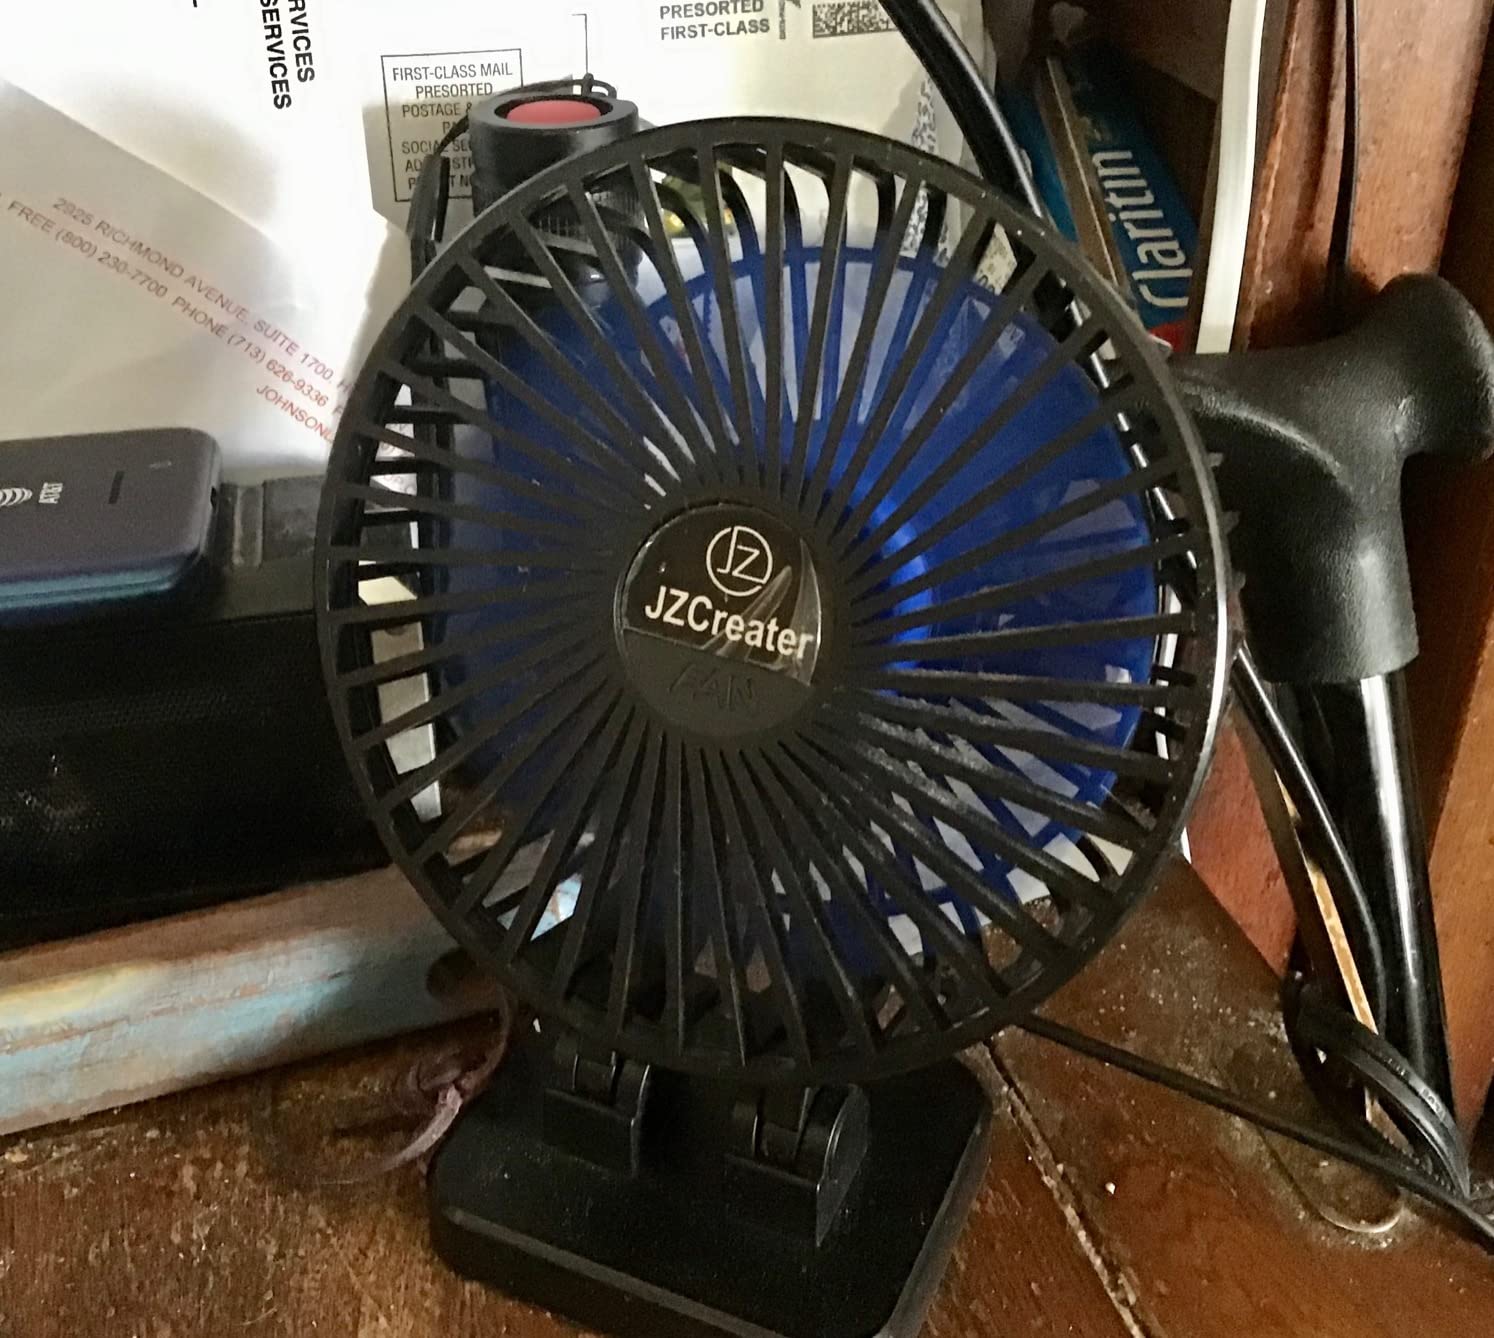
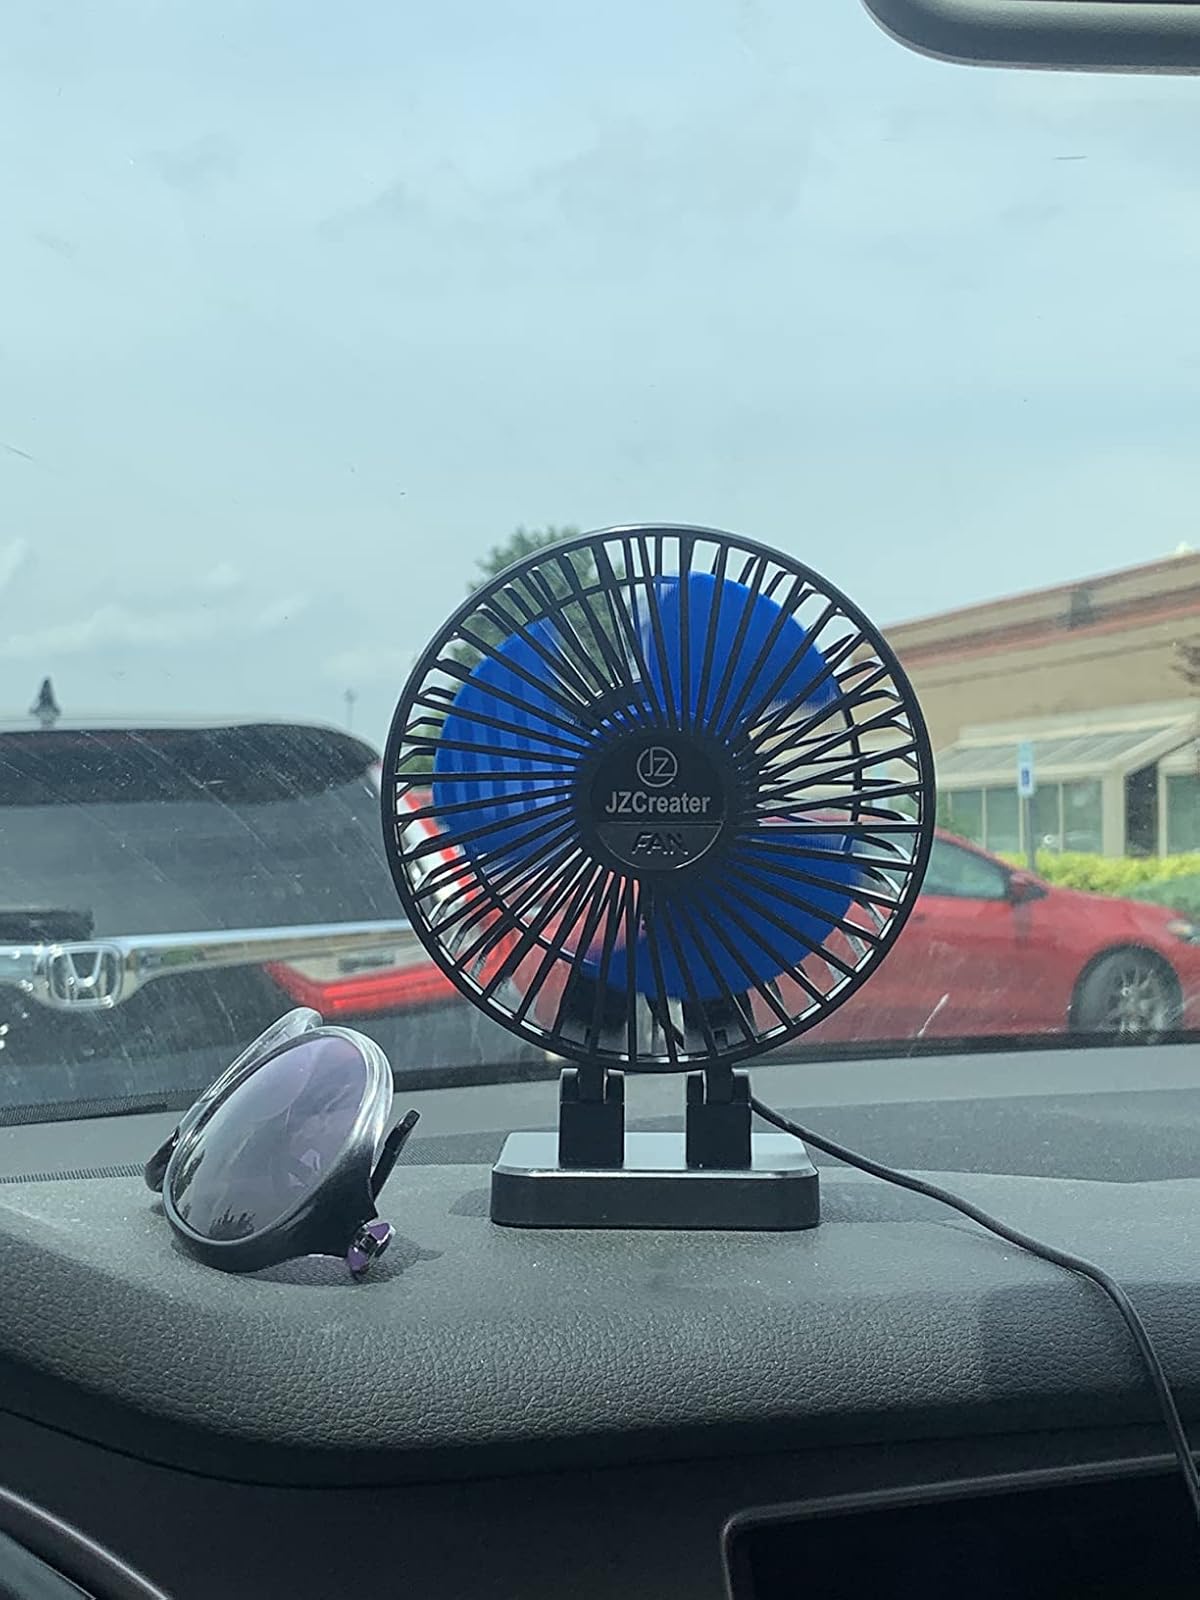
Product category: fan
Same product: yes